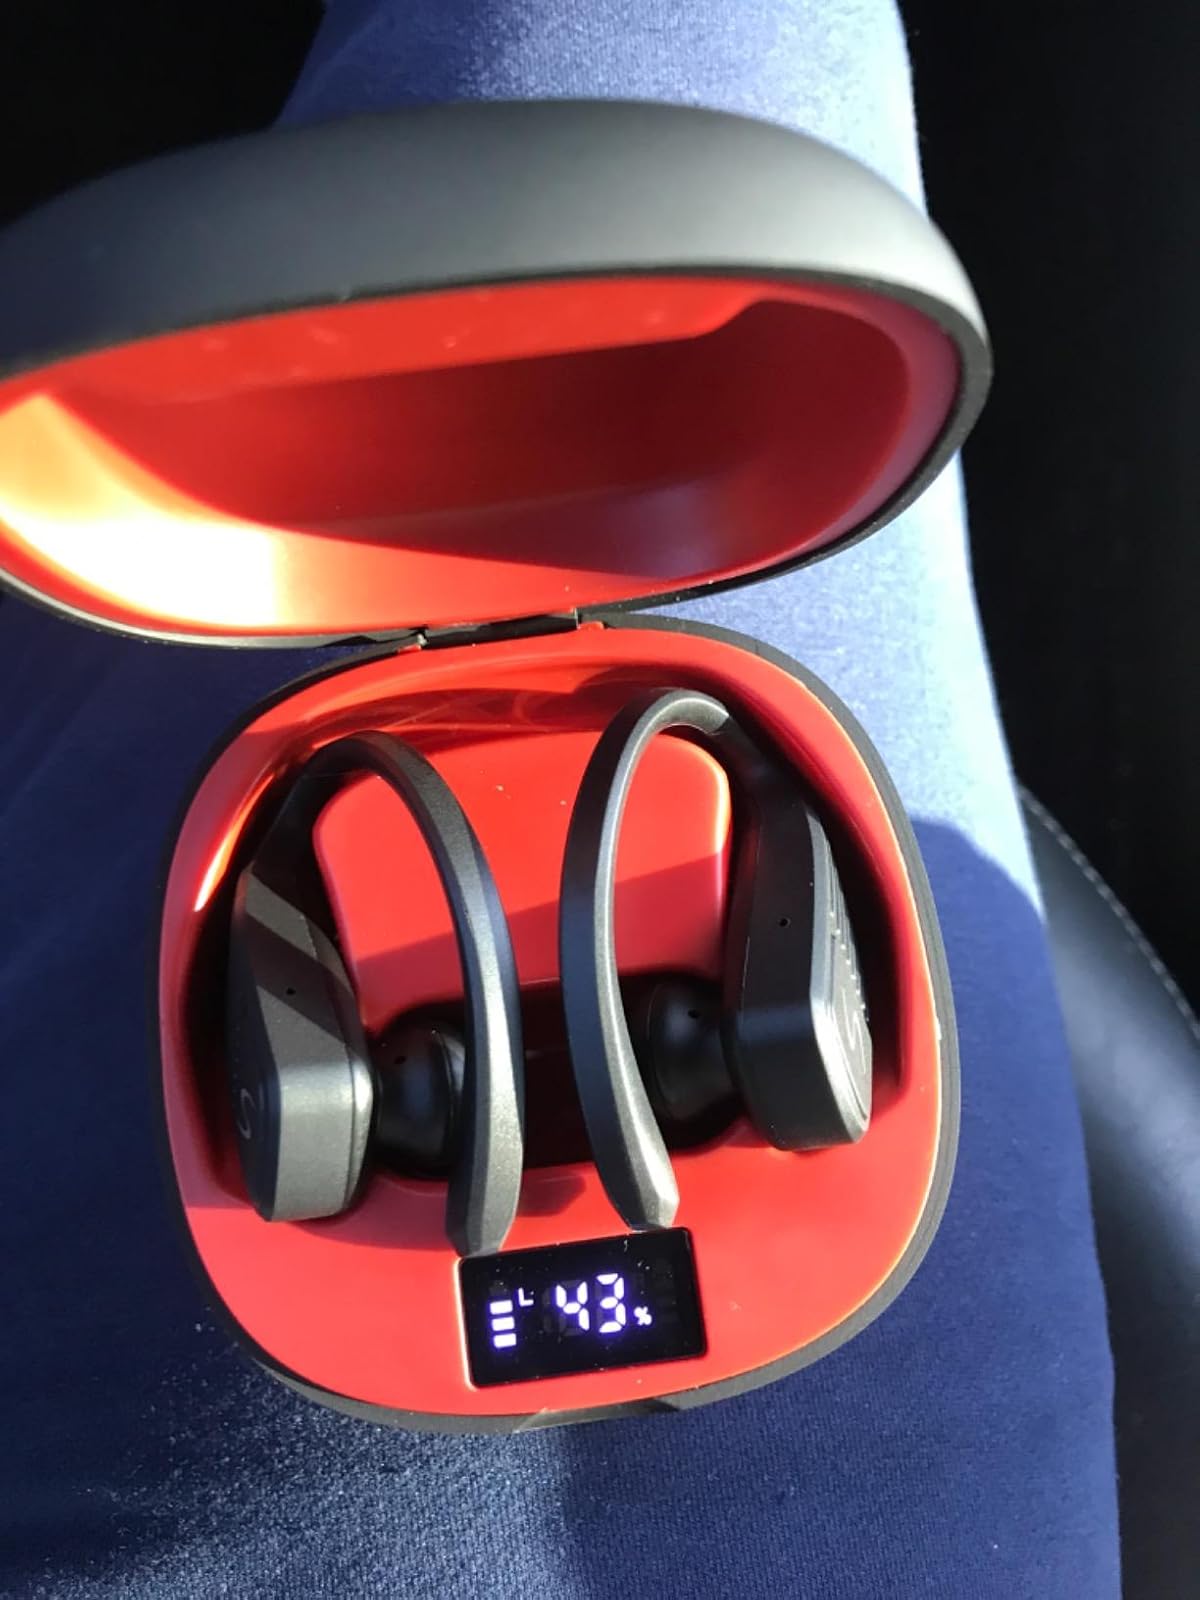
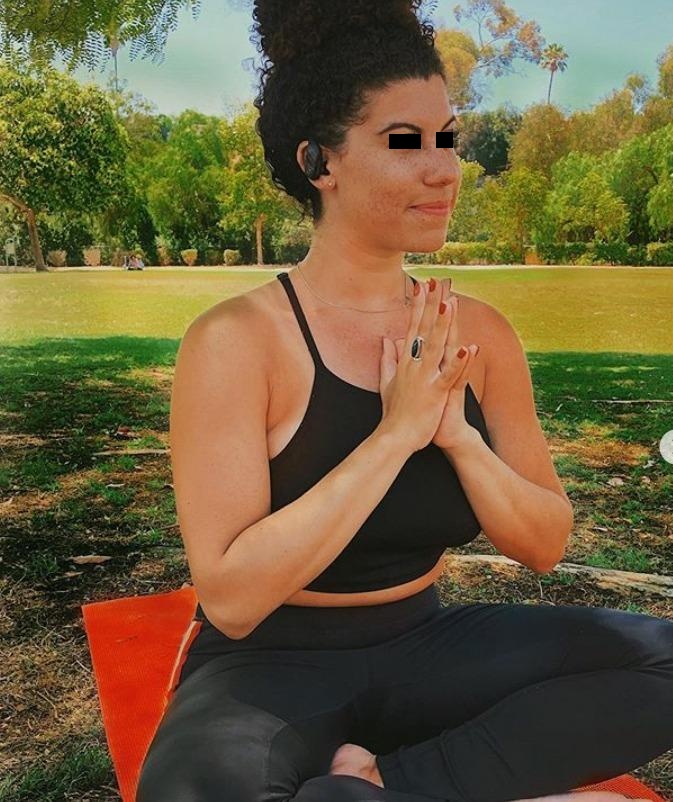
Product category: earbuds
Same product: yes